Achille Castiglioni

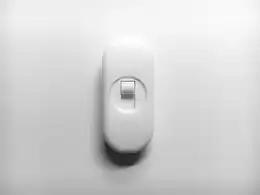

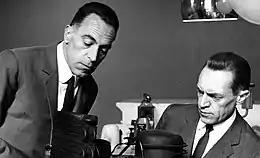

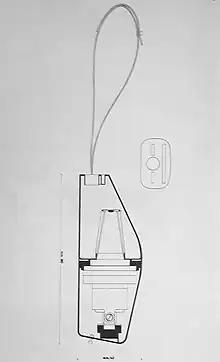
"Spalter" vacuum cleaner designed for R.E.M. (1956)

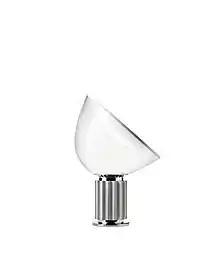
"Taccia" lamp designed for Flos (1962)

Throughout his lifetime, Castiglioni received many awards and distinctions for his designs, including eight Compasso d'Oro awards, as well as the Compasso d'Oro Career Award "for having raised design to the highest values of culture through his irreplaceable experience." His designs are held in museum collections around the world and several books have been published about his life and work.